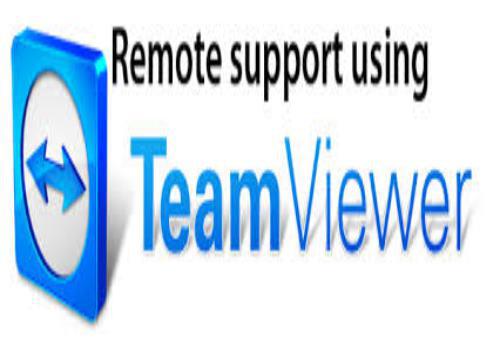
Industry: Others